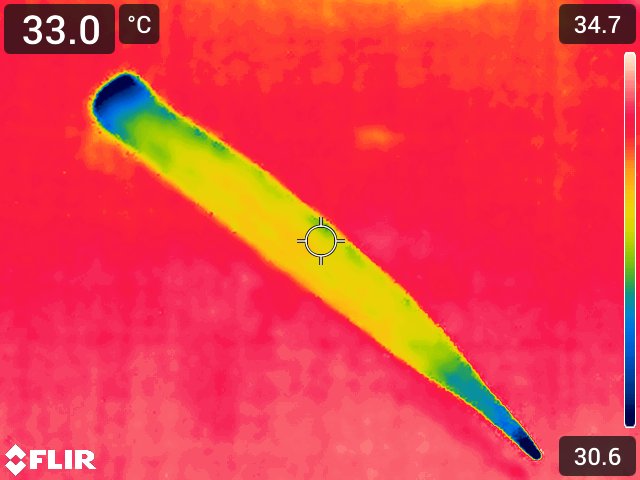
Maturity: over_matured